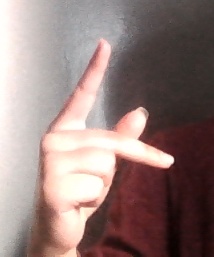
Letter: dha